Bella calamidades

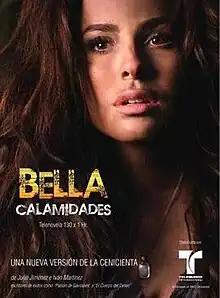
Poster

Bella calamidades ("Beautiful But Unlucky") is a Spanish-language telenovela produced by RTI Producciones for Caracol Televisión and Telemundo. It is a tongue-in-cheek romance story, it features a woman plagued by bad luck.